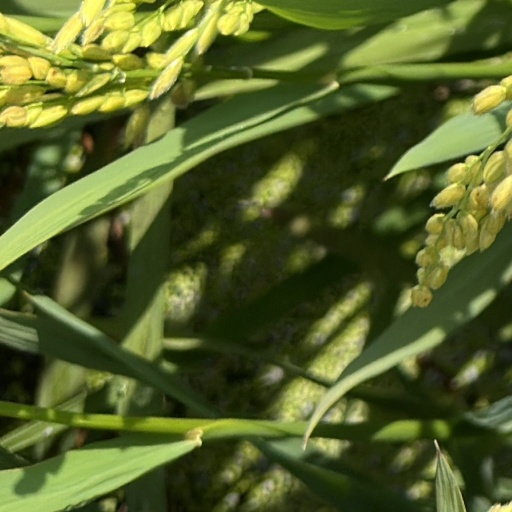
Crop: rice